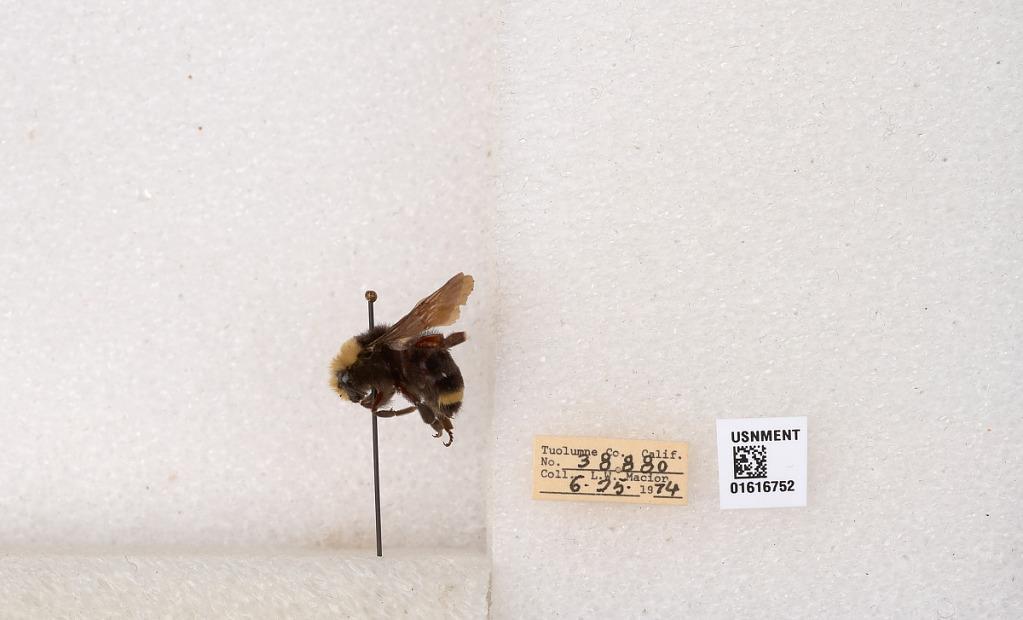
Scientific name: Bombus (Pyrobombus) vosnesenskii Radoszkowski
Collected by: L. Macior
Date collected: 1974-6-25
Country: United States
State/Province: California
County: Tuolumne
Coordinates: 37.9712, -120.228